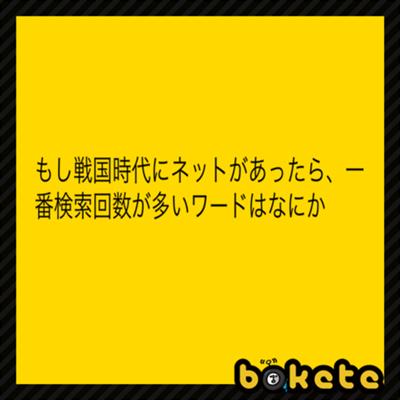
回答: 生類憐みの令蚊